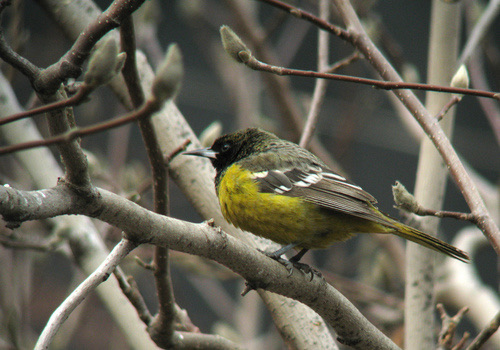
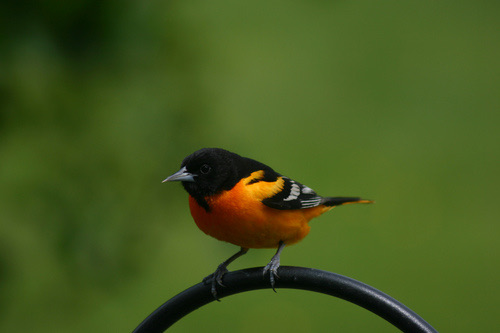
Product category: misc
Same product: yes